1936 Auckland Rugby League season

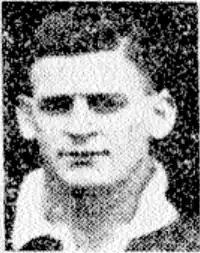
Allan Seagar, Devonport's coach who had come out of retirement.

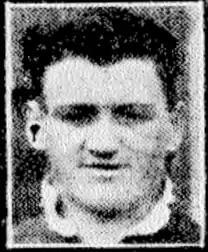
Former well known New Zealand international Craddock Dufty debuted for City after retiring in 1931.

The season was officially declared open by John A. Lee, the parliamentary under-secretary to the prime minister and the president of Auckland Rugby League. H Walmsley, the vice-president did the ceremonial kickoff in the main 3pm match between Mt Albert and Newton. The matches were played at Carlaw Park in rain with occasional hail. There was some controversy at the end of the match between Marist and City. Left winger, Sidney Loader scored a try for Marist with time up but the ball was still in play which won them the match. City protested the result believing too much time had been played but the time keeper gave a detailed description of why time had been added and City accepted the result. City had led 11-6 at halftime before the Marist forwards dominated the second half. Veteran fullback Norm Campbell was playing well for Marist before injuring an ankle and having to go off. He was replaced in that position by Daniel Keane, a forward who played well in an unaccustomed position. John Anderon debuted for Marist in the loose forwards after transferring from the West Coast where he had represented the West Coast side and the South Island in 1935. Manukau in their first game in the senior A grade since 1913 played well in the first half and only trailed 3–2 at half time before falling away and losing 27–2. Future New Zealand internationals Jack Hemi, Angus Gault, and Frank Pickrang all debuted for Manukau and were said to have been "splendid". With the retirement of Bert Cooke, Richmond recruited George Tittleton from the South Auckland area. He started at fullback but then was moved to his more natural position of wing for the second half and fared better. Ted Mincham who had been playing well at centre and teaming with Wally Tittleton (winger) was forced back to cover the custodian position. For Ponsonby, forward Edgar Morgan debuted. He played four seasons for them and made three appearances for Auckland. He had previously played for the Grammar Old Boys rugby club and played for Auckland in 1933 and 1934.